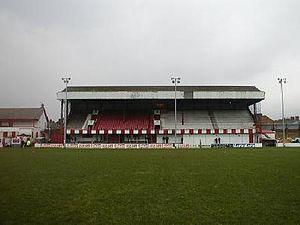
Solitude est un stade de football situé à Belfast en Irlande du Nord. C’est le terrain habituel du club de Cliftonville FC. Le stade contient actuellement 5182 places et a été construit en 1890.